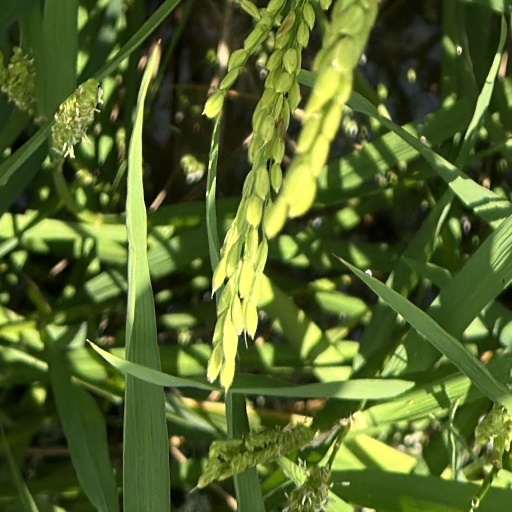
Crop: rice